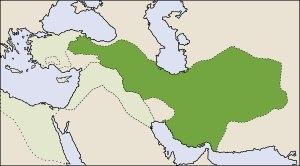
Le Kurdistan, anciennement transcrit Gordyène ou Kardouchi, est une région géographique et culturelle d'Asie occidentale, majoritairement peuplée par les Kurdes. Cette région s'étend dans le sud-est de la Turquie, dans le nord-est de l'Irak, dans le nord-ouest de l'Iran et sur deux petites régions au nord-est et au nord-ouest de la Syrie. Sur ces quatre pays, seuls deux reconnaissent officiellement une région sous la dénomination de « Kurdistan » : l'Iran avec sa province du Kurdistan et l'Irak avec sa région autonome du Kurdistan.
L'histoire des grandes puissances présente une chronologie des Nations ou États qui ont dominé le Monde depuis les prémices de l'Antiquité jusqu'à nos jours de par leur statut politique, économique, technologique et/ou militaire avancé. Ce statut permet de jouir d'une influence et d'un rayonnement internationaux peu égalés sur un même espace temporel et spatial. Pourtant, lorsqu'un pays y accède, il n'est pas pour autant légitimé par l'ensemble de la communauté internationale et encore moins établi de façon irréversible dans sa position. En effet, du fait de la volonté plus ou moins affichée de chaque État de s'imposer sur la scène mondiale, on constate que bon nombre de civilisations ont pu accéder à la place de leader mais que peu d'entre elles ont pu la conserver plus de quelques siècles. Bien que la longévité de certaines relève d'une gestion optimale vis-à-vis de l'époque considérée, il y a toujours eu une période de déclin au cours de laquelle les rapports de force ont été modifiés.